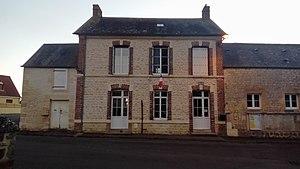
Devrai, Orne